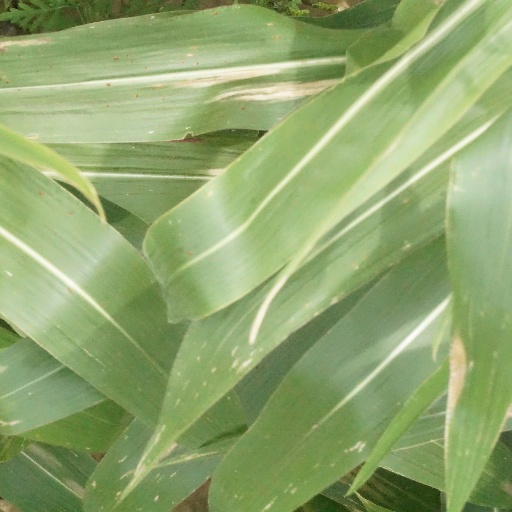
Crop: maize; corn